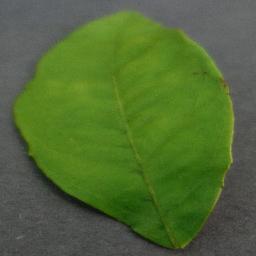
Label: Orange___Haunglongbing_(Citrus_greening)